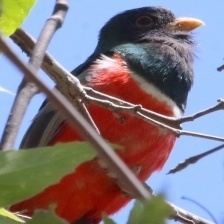
Species: ELEGANT TROGON
Scientific name: TROGON ELEGANS